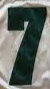
Number: 7